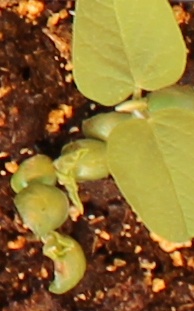
Label: Soybean